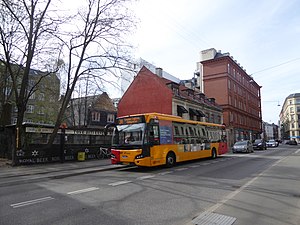
A-bus / Historiske oversigter over A-buslinjerne / Galleri
A-busser er en type bybusser i København, der kører ofte og er let tilgængelige i kraft af mange stoppesteder. De blev indført af det daværende HUR Trafik den 20. oktober 2002 i forbindelse med åbningen af den første etape af Københavns Metro. A-busserne drives i dag af trafikselskabet Movia, der har udliciteret driften til forskellige entreprenører. A-busserne er gule og kan kendes på deres røde hjørner.